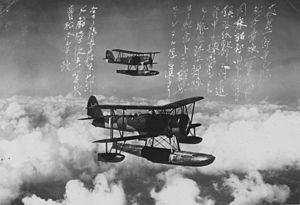
Le Kawanishi E7K est un hydravion japonais de reconnaissance triplace des années 1930. Il fut nommé Alf par les Alliés durant la Seconde Guerre mondiale.